Emilio Materassi

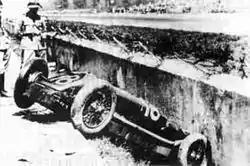
The fatal accident of Materassi during the 1928 Italian Grand Prix held at the Autodromo Nazionale Monza

On the 17th lap of the 1928 Italian Grand Prix held at the Autodromo Nazionale Monza, Materassi lost control of his Talbot 700 when he tried to overtake Giulio Foresti’s Bugatti T35C on the main straight at over 200 km/h.